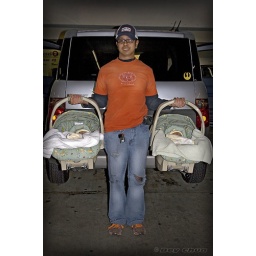
me doin' my workout...lifting the car seats of the twinsthis was at the mall parking lot...photo taken by my wife...